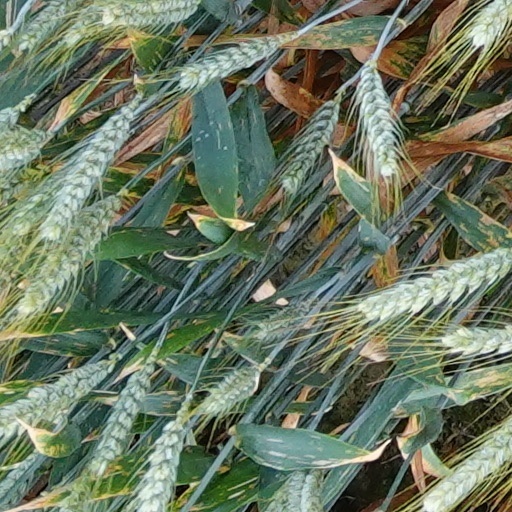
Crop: wheat